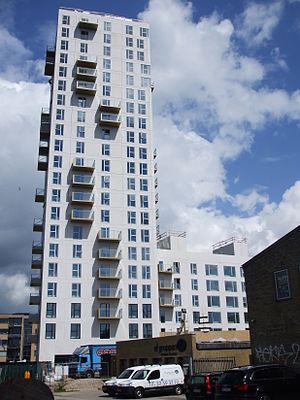
Øresundstårnet
Øresundstårnet
Øresundstårnet er et bolighøjhus på hjørnet af Øresundsvej og Krimsvej på Østamager i København.